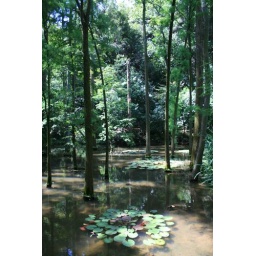
Trees standing in water on the way up to the Dreaming of the Tiger Spring.